Dalby, Queensland

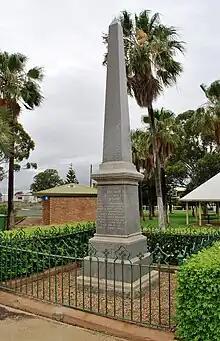
Dalby War Memorial, 2008

Dalby State School opened on 1 June 1861. In 1869, the school split into Dalby Boys State School Dalby Girls State School. In 1885, the girls' school became Dalby Girls & Infants State School. In 1893, the two schools were combined as Dalby State School. In 1914, the school expanded to include a secondary school, which closed in 1954, due to the establishment of a separate secondary school, Dalby State High School.